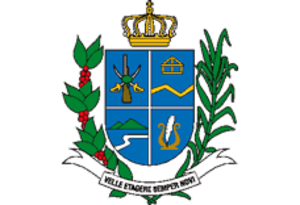
Silveiras est une municipalité brésilienne de l'État de São Paulo et la Microrégion de Bananal.